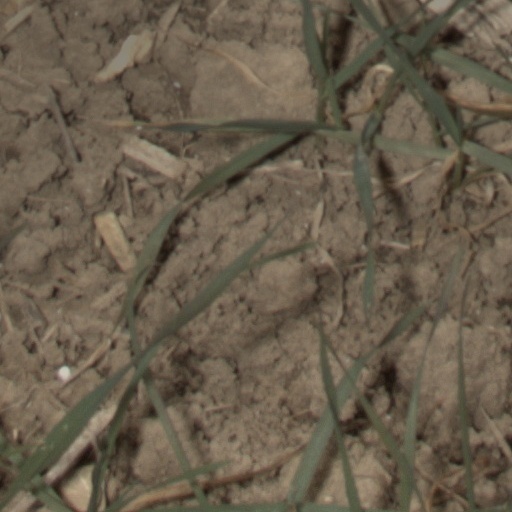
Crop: wheat